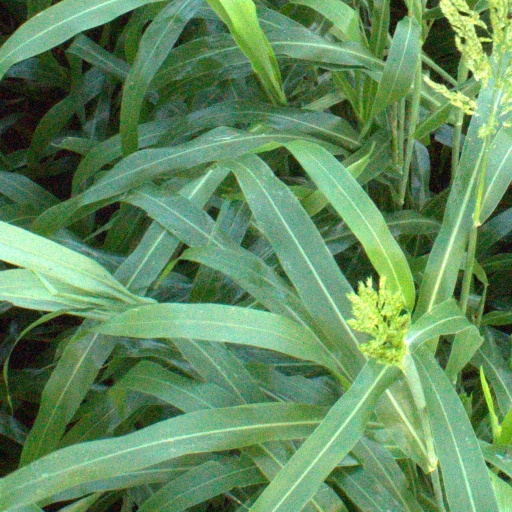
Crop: sorghum